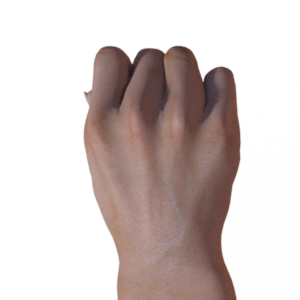
Label: rock